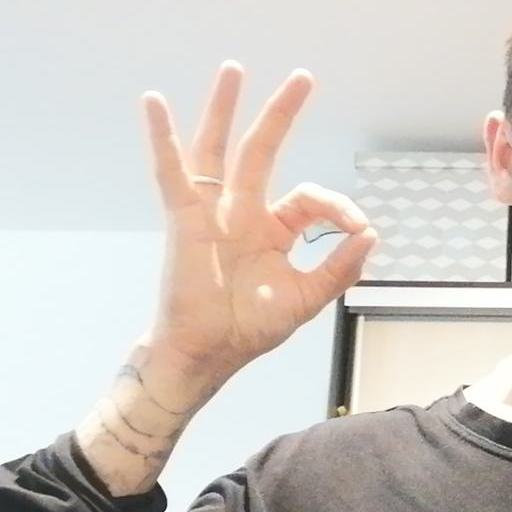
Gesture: ok